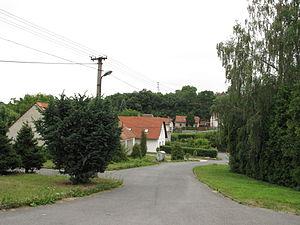
Krupá est une commune du district de Kolín, dans la région de Bohême-Centrale, en République tchèque. Sa population s'élevait à 402 habitants en 2020.